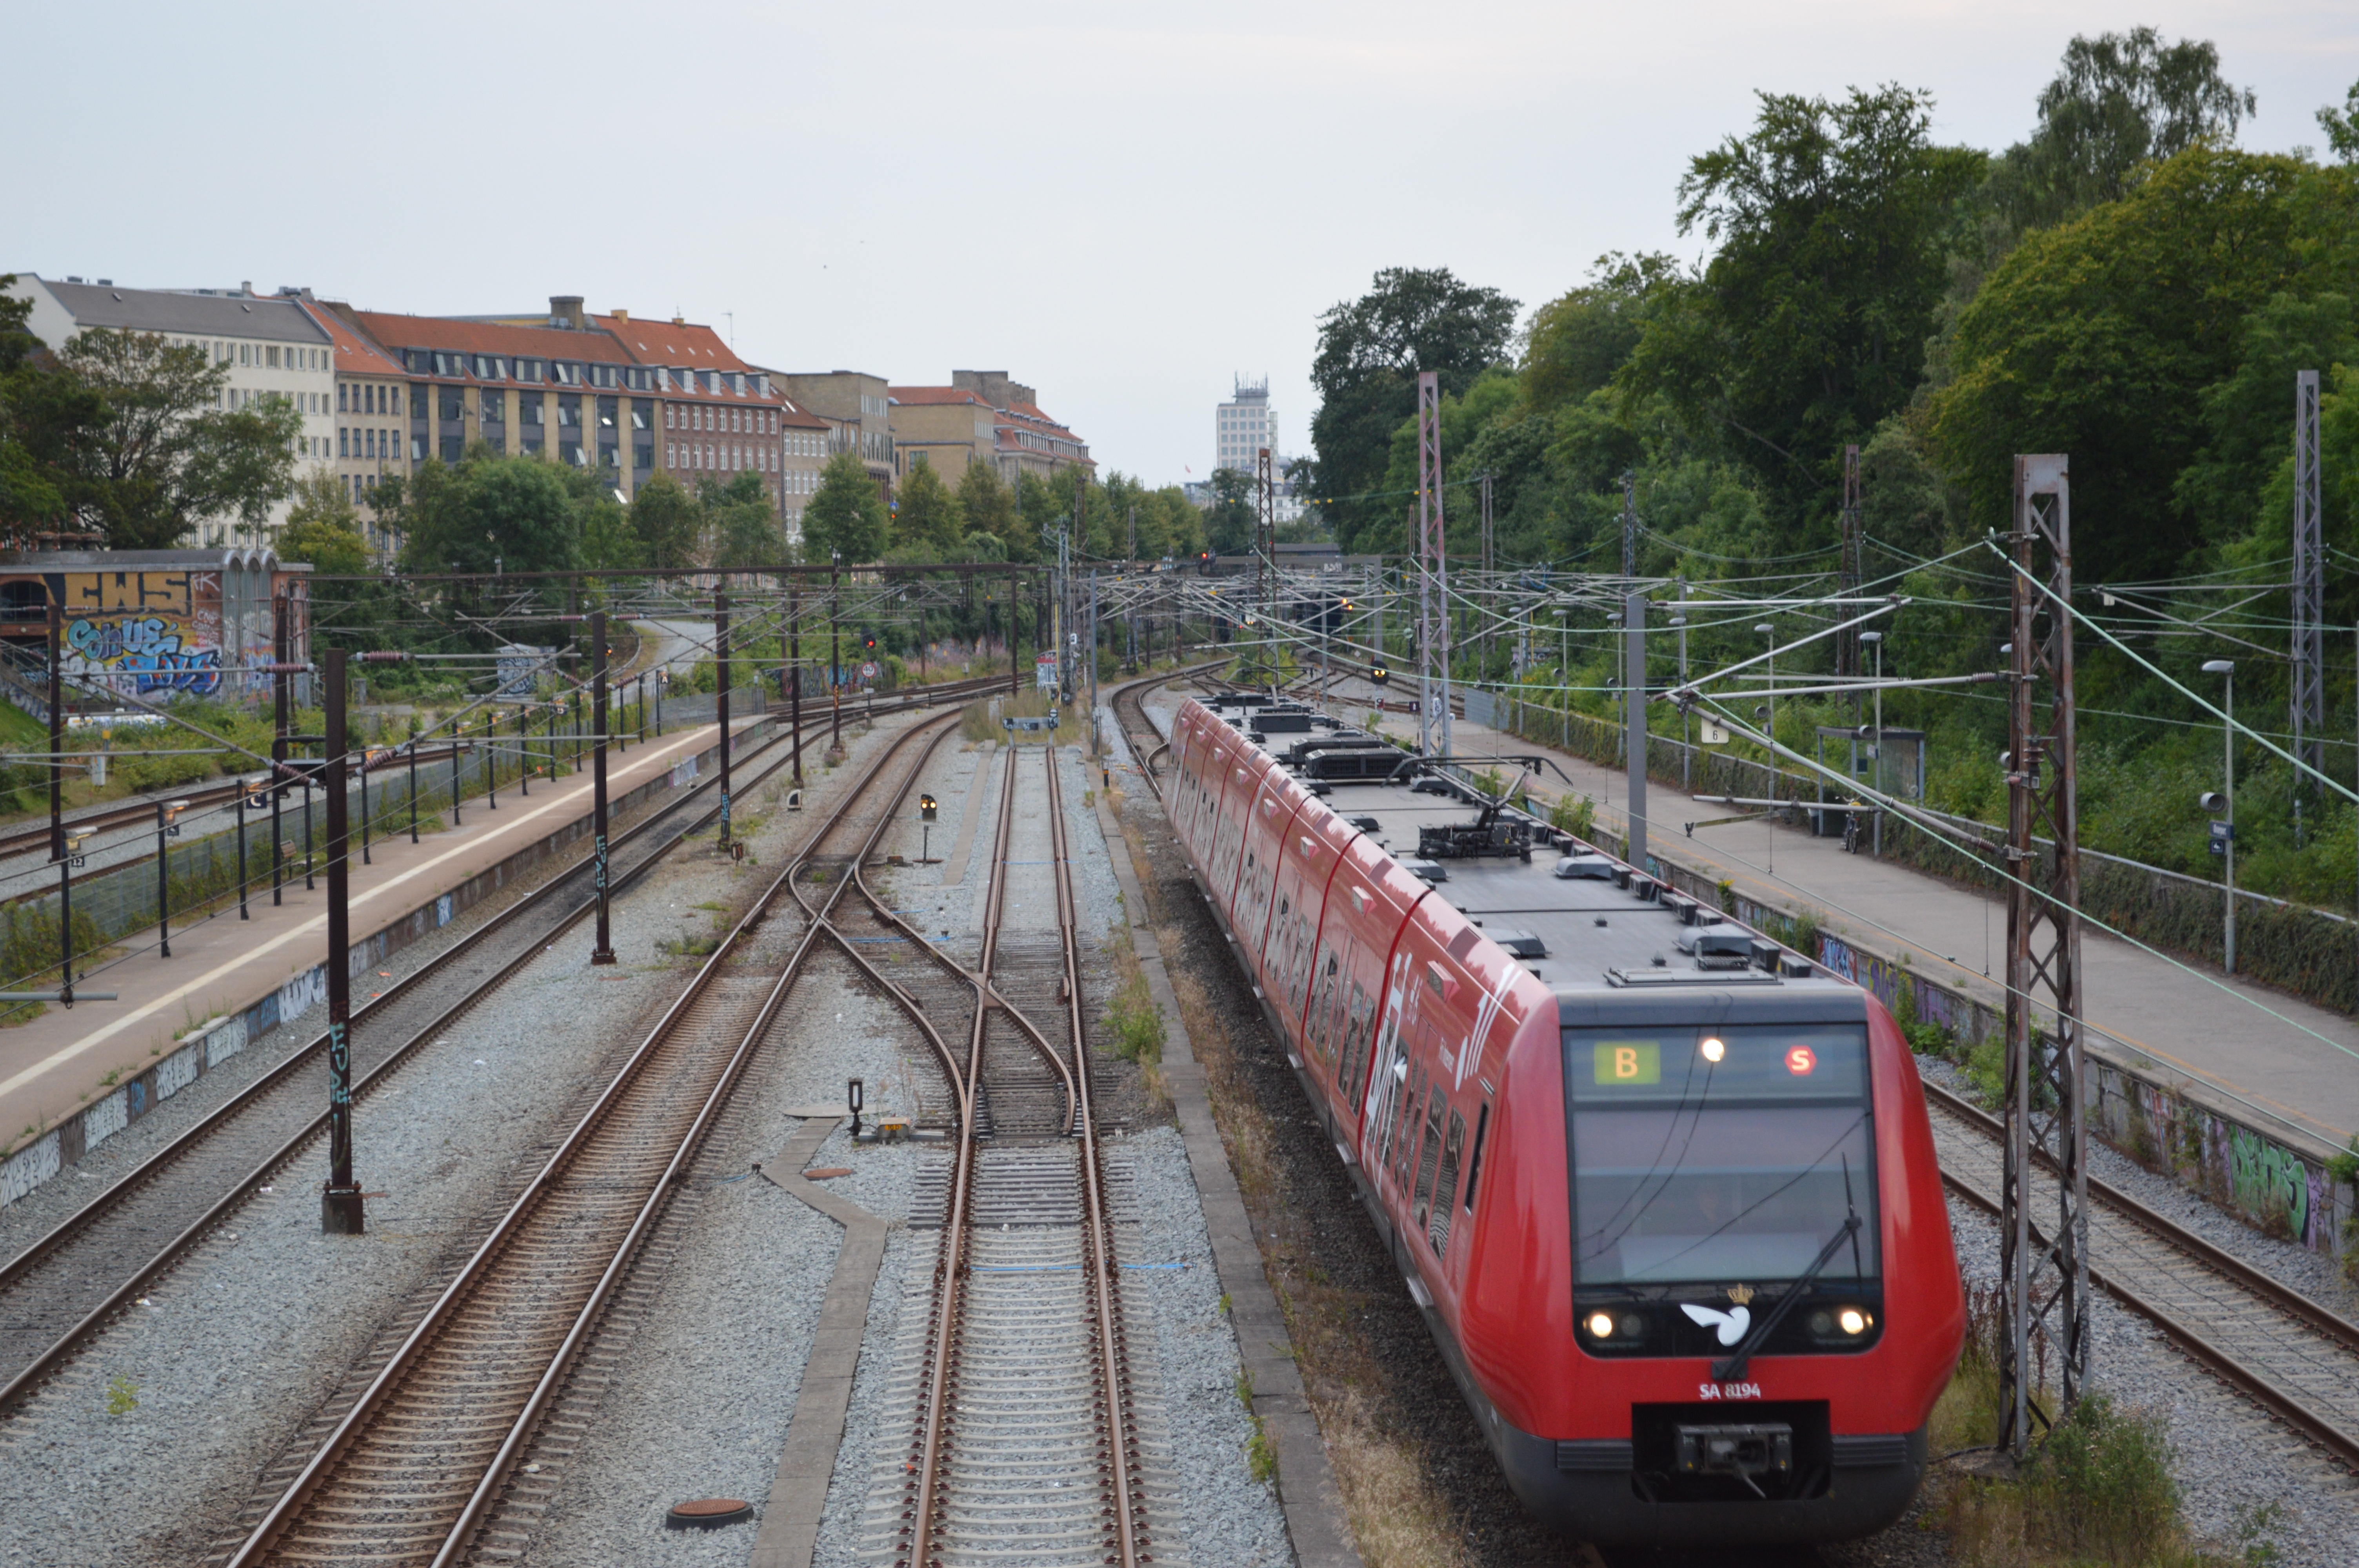
track, train, transport, vehicle, train station, lane, public transport, rail transport, land vehicle, rolling stock, metropolitan area, high speed rail